Britta Phillips

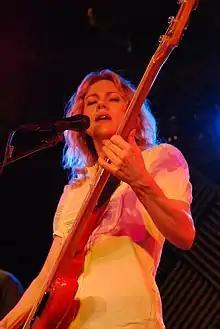
Phillips performing live in New York City, New York, in 2007

Britta Phillips (born June 11, 1963) is an American singer-songwriter, musician, record producer, and actress.